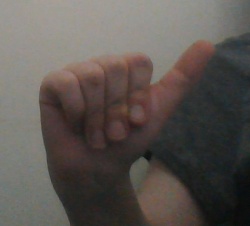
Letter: dhad